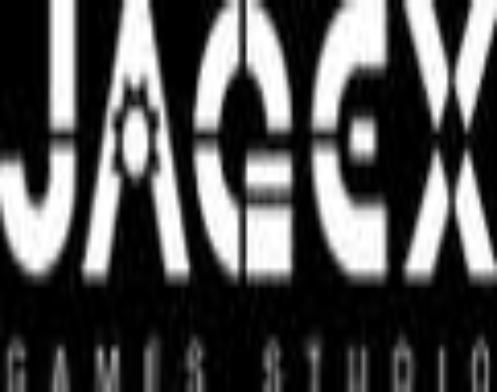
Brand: jagex
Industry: Electronic